House of Bahá'u'lláh in Baghdad

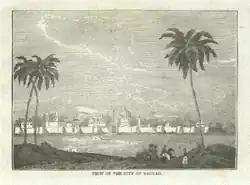
A view of Baghdad in 1855

The House of Baháʼu'lláh in Baghdad, also known as the "Most Great House" (Bayt-i-Aʻzam) and the "House of God," is where Baháʼu'lláh lived from 1853 to 1863 (except for two years when he left to the mountains of Kurdistan, northeast of Baghdad, near the city of Sulaymaniyah).